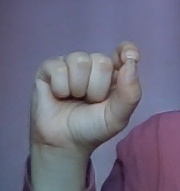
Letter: fa